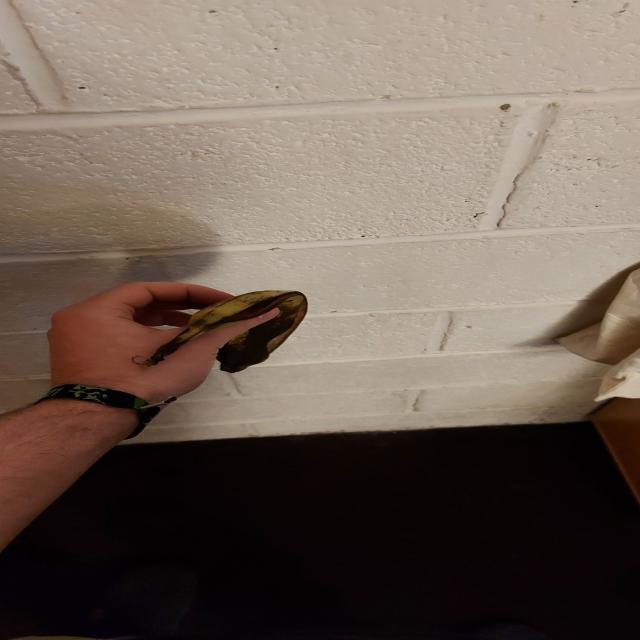
Label: bananas